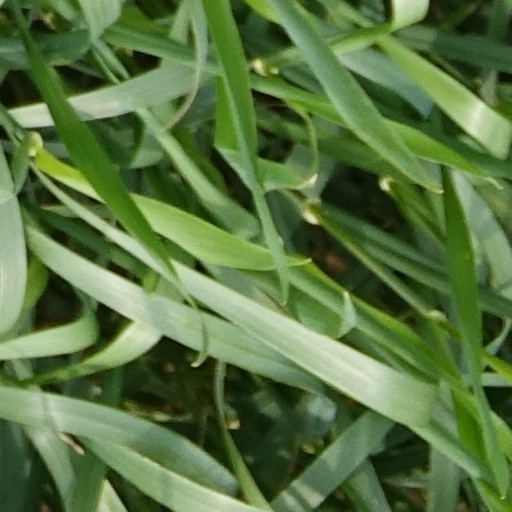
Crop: wheat